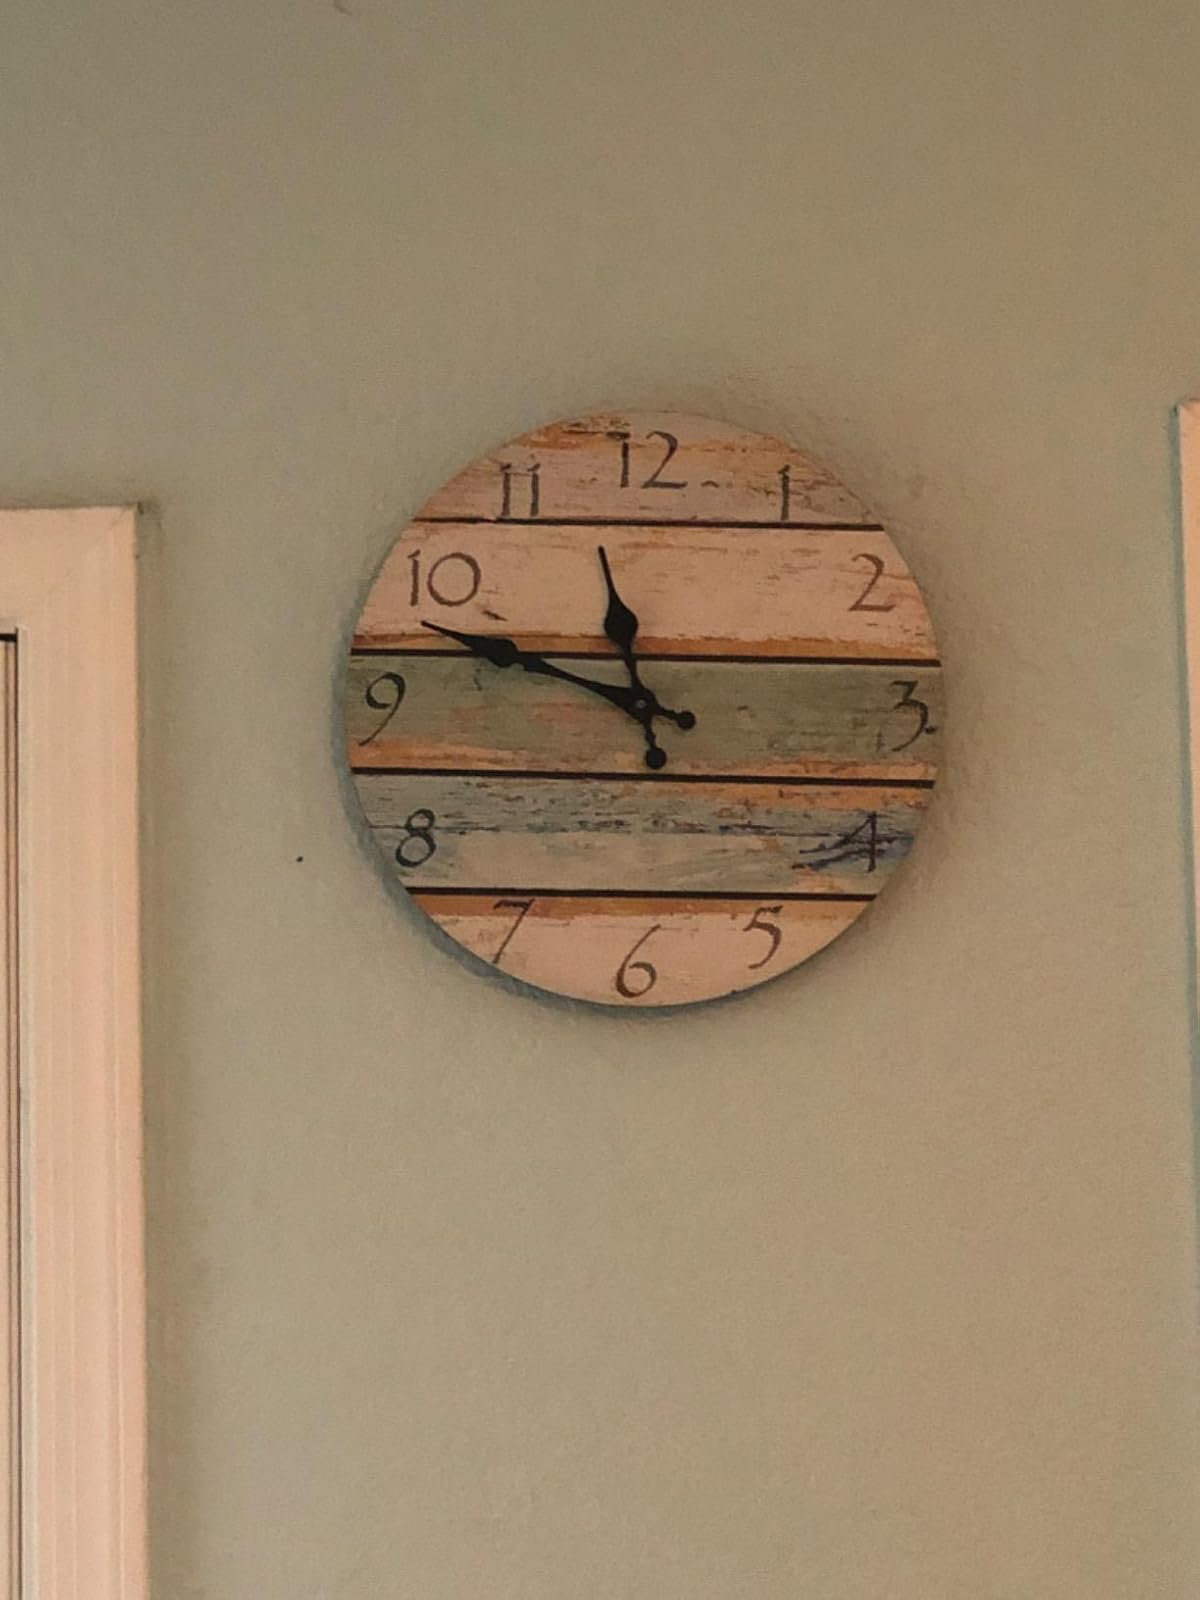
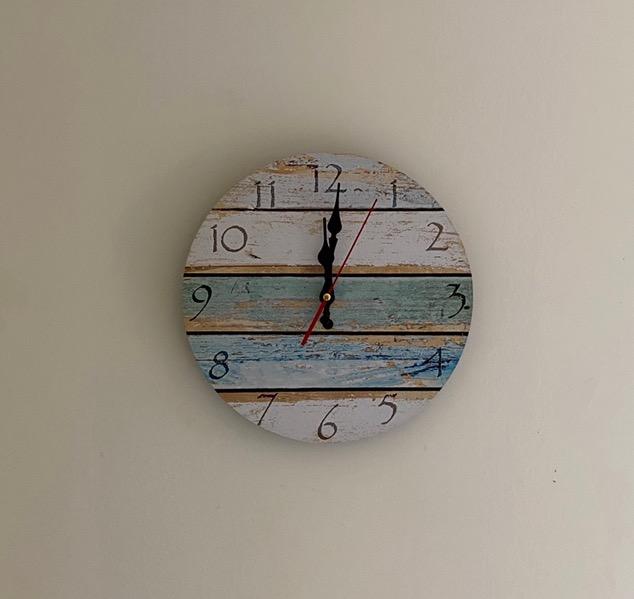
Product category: clock
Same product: yes